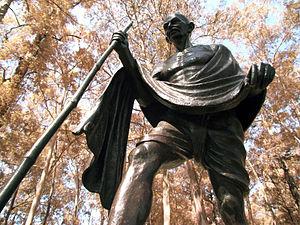
Mohandas Karamchand Gandhi, né à Porbandar le 2 octobre 1869 et mort assassiné à Delhi le 30 janvier 1948, est un dirigeant politique, important guide spirituel de l'Inde et du mouvement pour l'indépendance de ce pays. Il est communément connu et appelé en Inde et dans le monde comme le Mahatma Gandhi, voire simplement Gandhi, Gandhiji ou Bapu. « Mahatma » étant toutefois un titre qu'il refusa toute sa vie d'associer à sa personne.
Sergio Valle Duarte, connu aussi comme Sergio Duarte, né le 26 septembre 1954 à São Paulo, est un artiste multimédia et Photographe Brésilien.